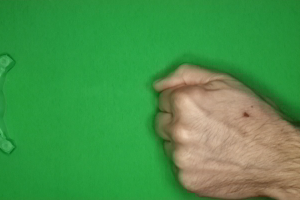
Label: rock